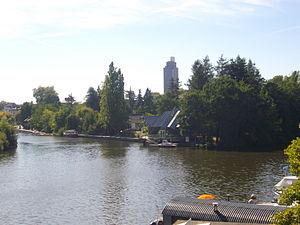
Île de Versailles à Nantes (Loire-Atlantique, France)